San Francesco Saverio, Rimini

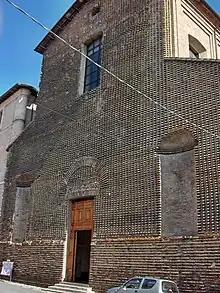
The facade

San Francesco Saverio also known as the "Church of the Suffragio" is a Baroque-style Roman Catholic church located in Piazza Ferrari #12 in Rimini, Italy. The church rises adjacent to the former convent of the Jesuits (now a civic museum).